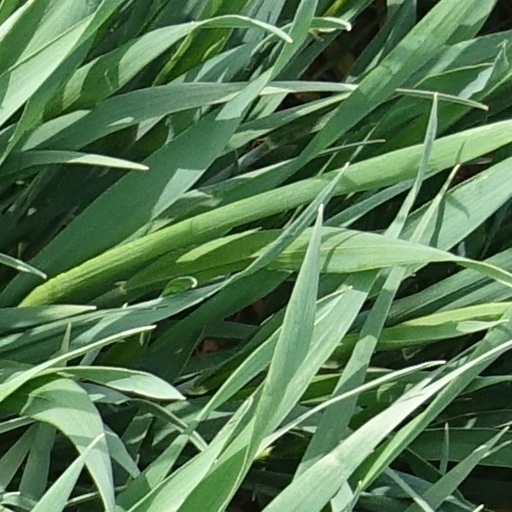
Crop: wheat